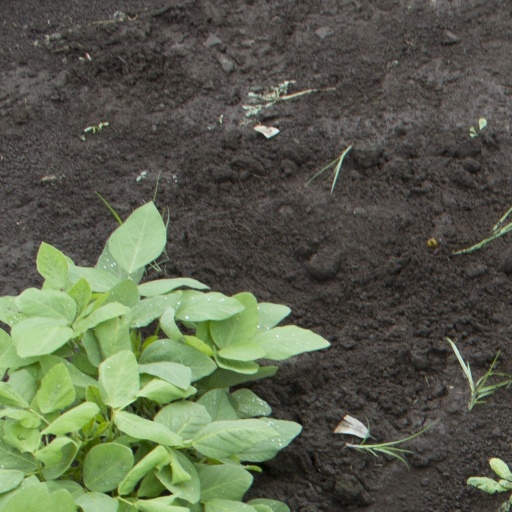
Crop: soybean